Jean-Claude Miche

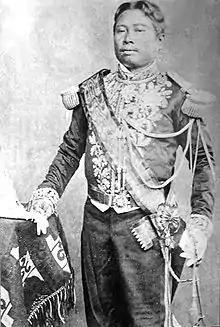
King Norodom of Cambodia

Miche continued his missionary activities, this time from near Phnom Penh in Cambodia. He was consecrated titular bishop of Dansara on 13 June 1847 by Dominique Lefèbvre. He was again tasked with evangelizing in Cambodia and Laos. In early 1849, Miche left for an excursion inland up the Mekong, but his boat was not fit for the conditions and he only reached Sambok in Cambodia.